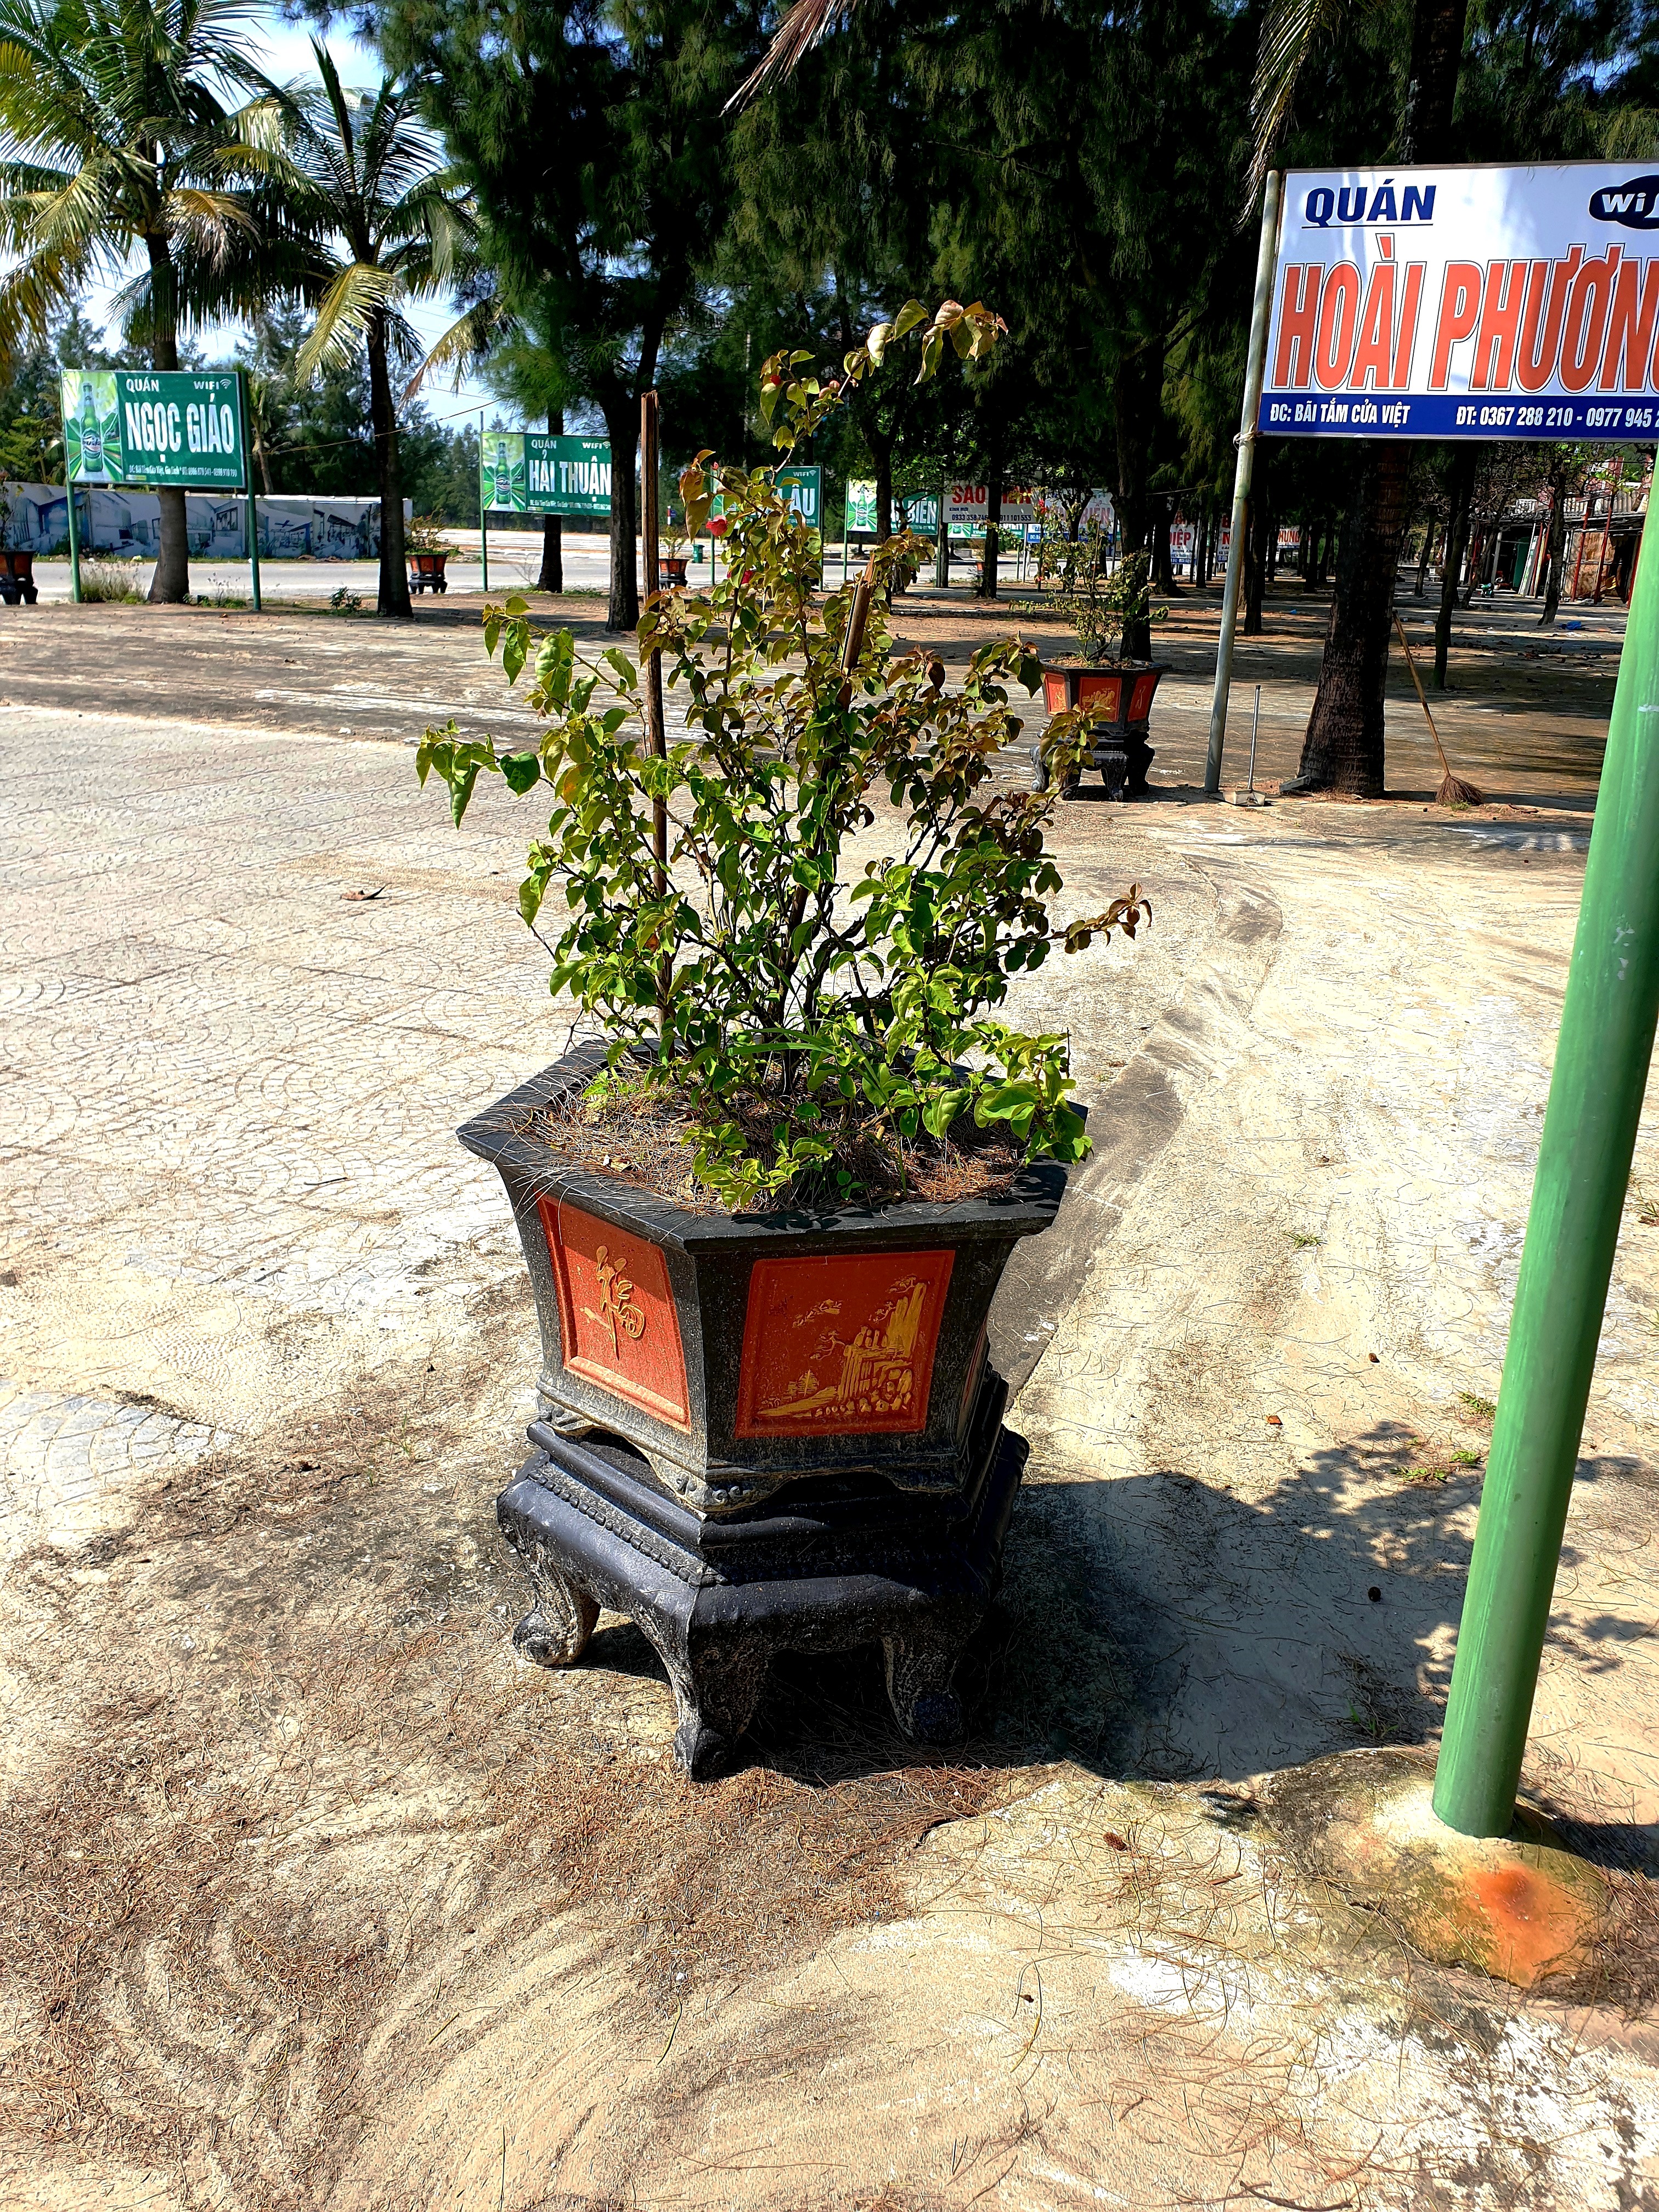
user: text: Cái chậu cây lớn ở giữa có màu gì?
assistant: text: Màu đen và đỏ.

user: text: Trong hình có bao nhiêu biển hiệu nhà hàng được nhìn thấy rõ ràng?
assistant: text: Hai.

user: text: Địa chỉ được đề cập trên biển hiệu Quán Hoài Phượng là gì?
assistant: text: Bãi tắm Cửa Việt.

user: text: Chữ 'Phúc' (福) trên chậu cây tượng trưng cho ý nghĩa gì trong văn hóa Việt Nam?
assistant: text: May mắn và hạnh phúc.

user: text: Quán Ngọc Giao và Quán Hoài Phượng là loại hình cơ sở kinh doanh nào, và chúng nằm ở đâu?
assistant: text: Chúng là các nhà hàng/quán ăn, nằm ở Bãi tắm Cửa Việt.